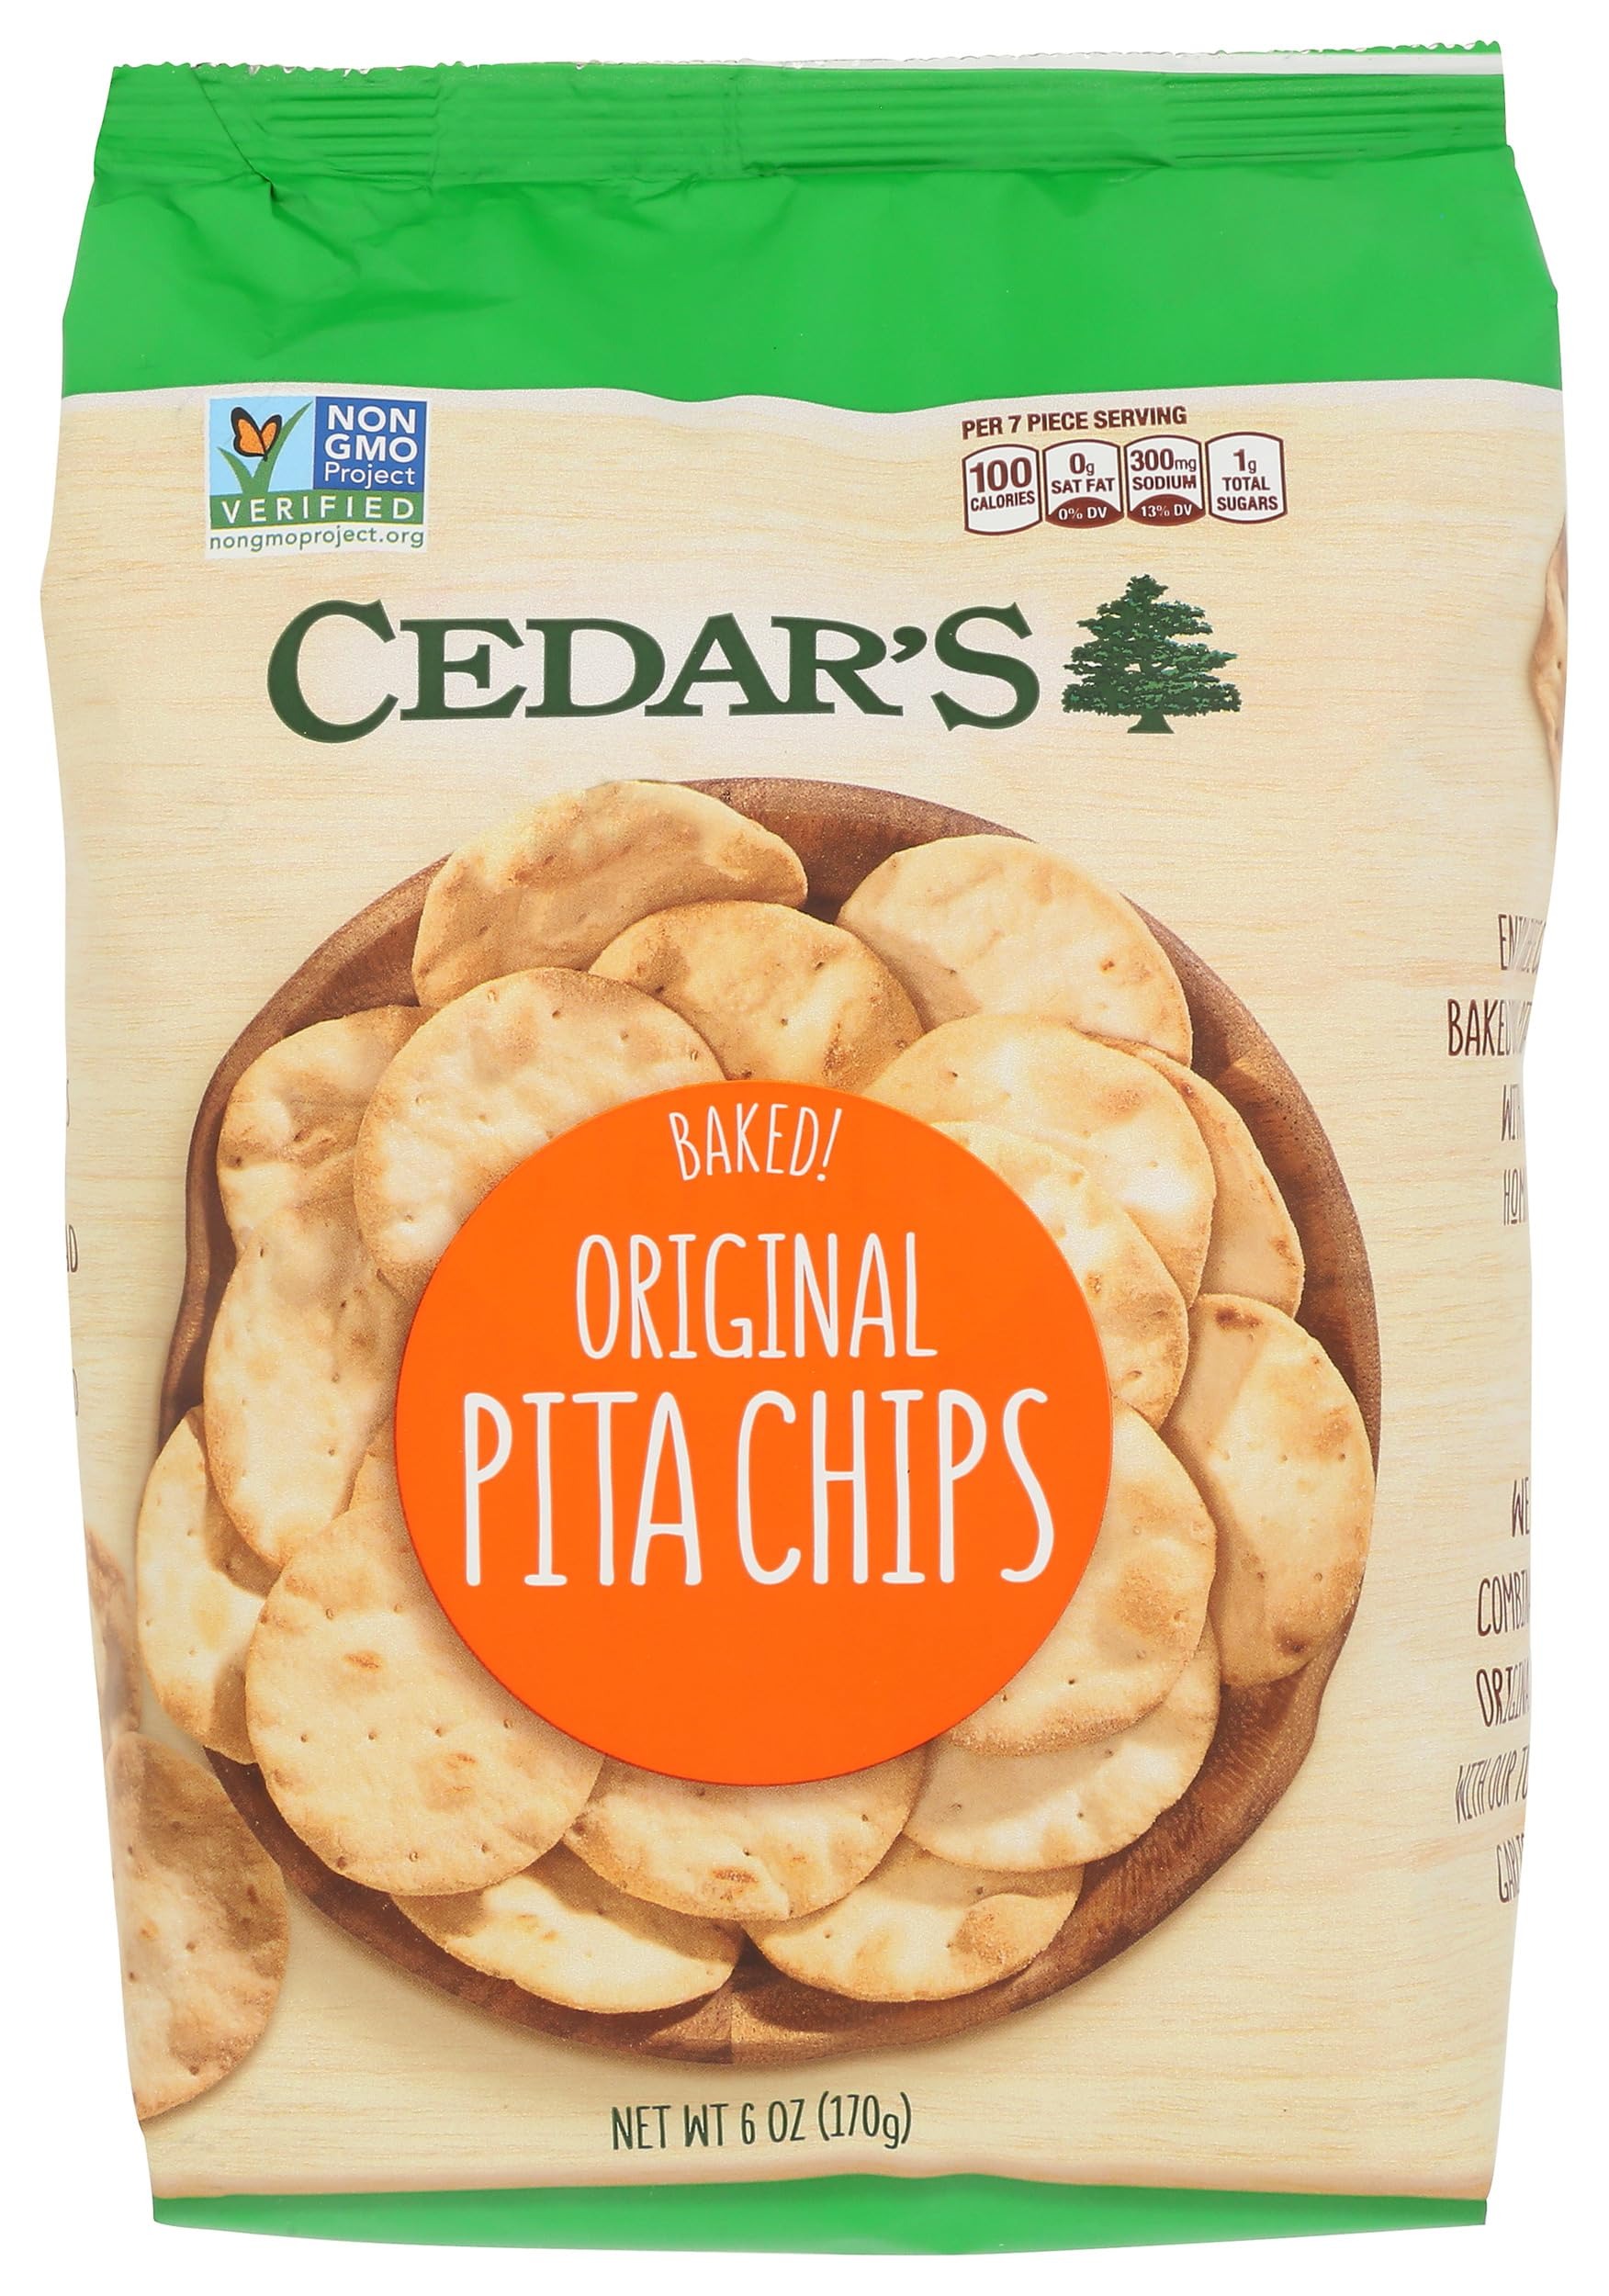
Item Name: Cedar's Foods, Original Pita Chips, 8 Ounce
Bullet Point: Candy Snacks
Product Description: Cedar's baked original pita chips bring crunchy, crispy texture and robust flavor to your snack break. We handcraft our pita chips from freshly baked pita bread that has been sliced, seasoned and baked to delectable perfection. Enjoy these tasty chips on their own, right out of the bag, or use them to scoop up salsa, hummus and dips. This 6 ounce bag of chips serves six.
Value: 6.0
Unit: Ounce

Price: 3.98